Ontario Highway 61

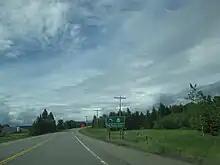
Highway 61 near Highway 608

Crossing the American border, the Pigeon River Bridge is west of the Sault Ste. Marie International Bridge and east of the Fort Frances-International Falls International Bridge, and is near a visitor center. Highway 61 begins at the Ontario-Minnesota border at the Pigeon River; the road continues south to Duluth as State Highway 61 on the American side. Proceeding north from the border, the route passes the customs station and curves to the north. Passing its former routing along Highway 593, the highway curves eastward to avoid mountains. It zig-zags around a range of mountains, eventually turning northward and passing to the west of Cloud Bay. The highway continues north for through Neebing, running between mountain ranges on either side. It rises at Moose Hill, meets Highway 608 and enters one of the few agricultural areas in northwestern Ontario. Shortly thereafter, Highway 61 curves to the east, passing the southern terminus of Highway 130 along the way. It then enters the outskirts of Thunder Bay.